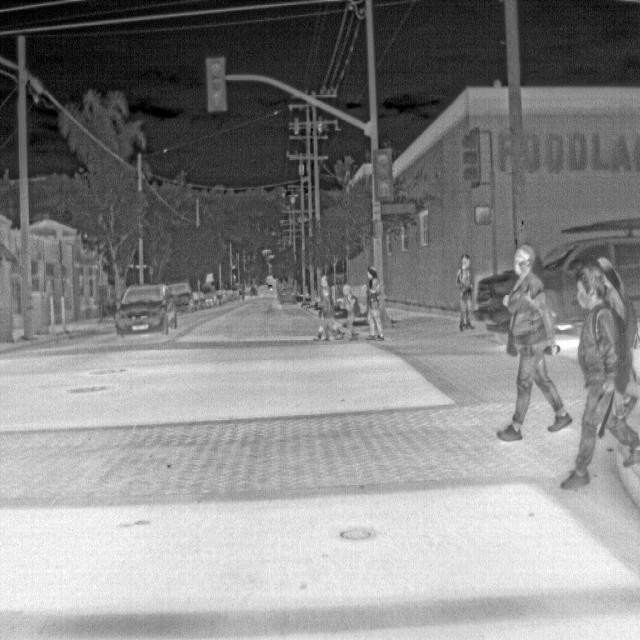
Detected objects:
label: person
label: person
label: person
label: person
label: person
label: person
label: person